Urban rail transit

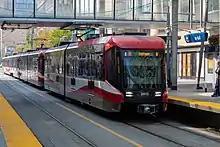
The CTrain is a light rail system operated by Calgary Transit.

A "tram", "streetcar", or "trolley" system is a rail-based transit system that runs mainly or completely along streets (with street running), with a relatively-low capacity and frequent stops; however, modern trams have a greater passenger capacity than traditional trams. Passengers usually board at the street or curb level, but low-floor trams may allow level boarding. Longer-distance lines are called "interurbans" or "radial railways". Modern trams also operate as self-propelled trains coupled through a multiple unit instead of individual trams and are often included within the broader term light rail; however, they differ in that trams frequently share the platform with vehicular traffic and do not have signal priority.